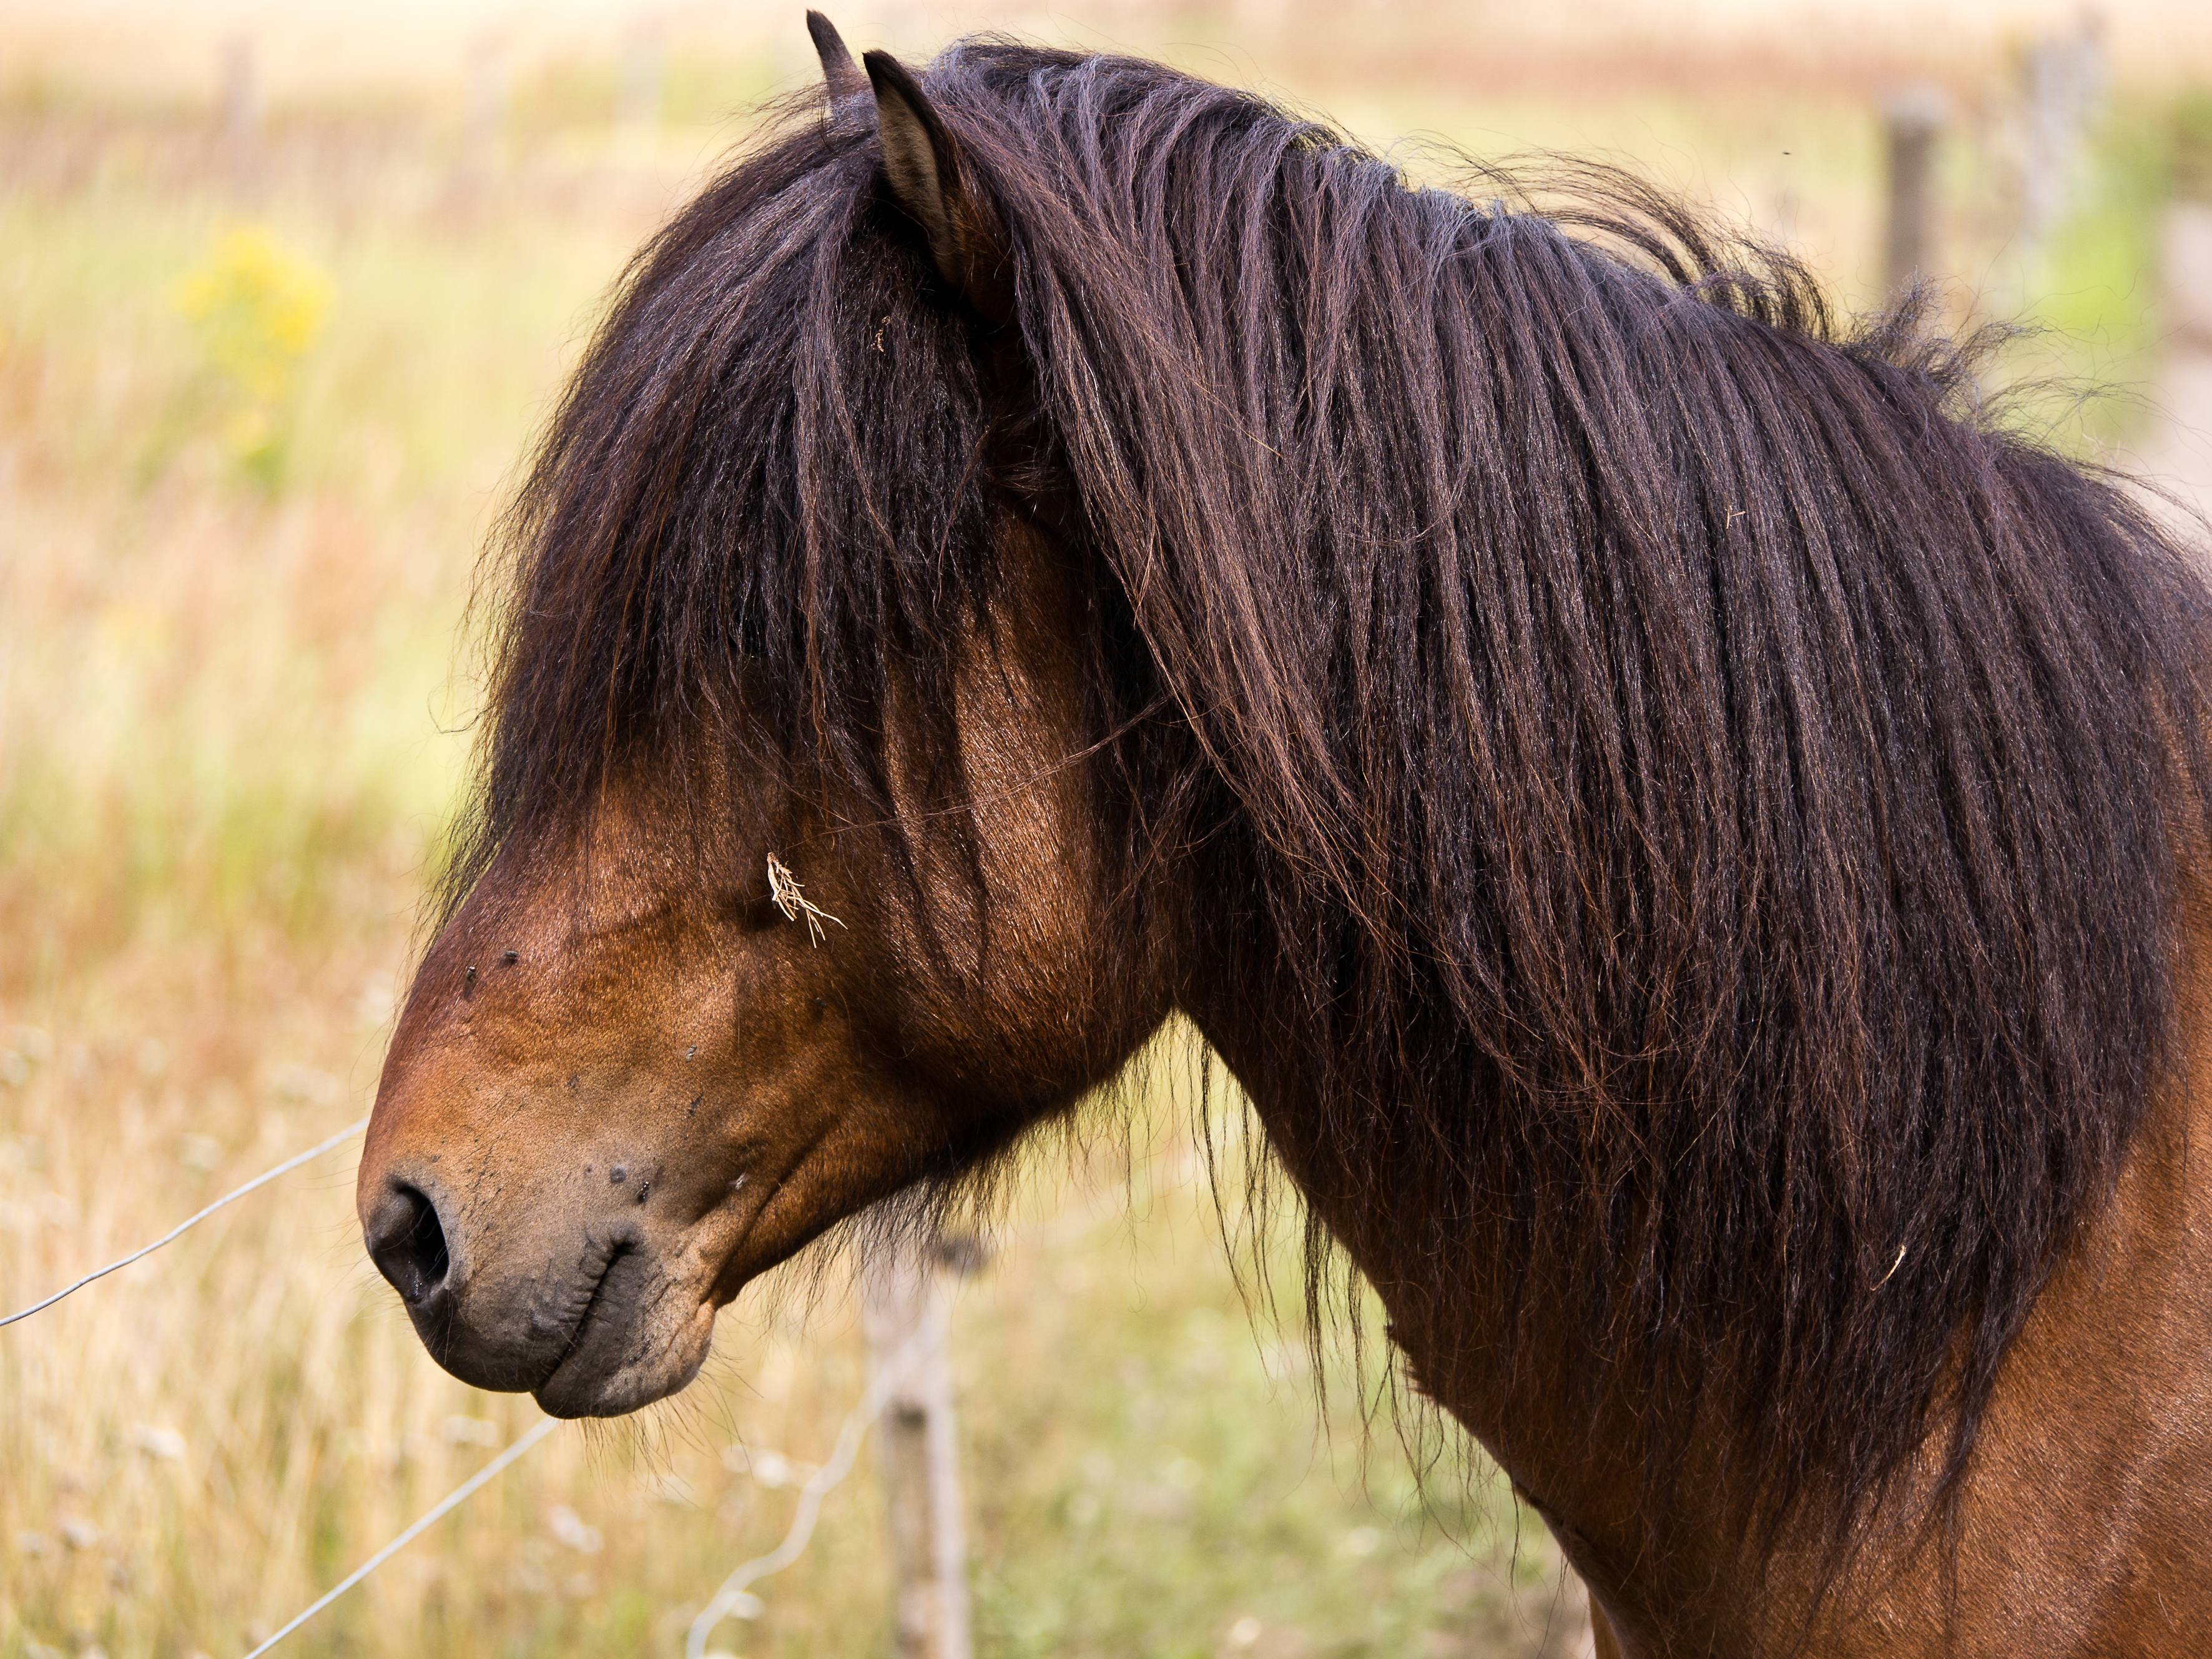
wildlife, horse, mammal, stallion, mane, fauna, close up, 2013, head, vertebrate, mare, panasonic100300, horse like mammal, mustang horse